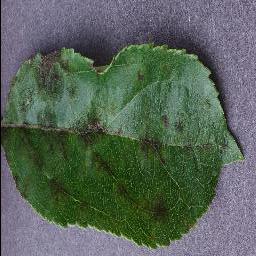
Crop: apple
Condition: scab